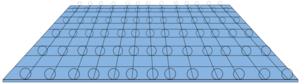
En physique, la théorie de Kaluza-Klein est historiquement le premier modèle ayant tenté d'unifier les deux interactions fondamentales que sont la gravitation et l'électromagnétisme. En 1919 Theodor Kaluza proposa sa découverte à Einstein qui l'accepta. La théorie a été présentée pour la première fois dans une publication en 1921 et fut découverte par le mathématicien allemand Theodor Kaluza qui a étendu la relativité générale au cas d'un espace-temps à 5 dimensions. Les équations d'une telle théorie peuvent être décomposées en des équations d'Einstein correspondant à l'espace-temps usuel à 4 dimensions d'une part, les équations de Maxwell décrivant l'électromagnétisme en 4 dimensions d'autre part et enfin l'équation de Klein-Gordon régissant la dynamique d'un champ scalaire supplémentaire appelé le radion. En 1926 le physicien suédois Oskar Klein adjoignit une nouveauté à la théorie de Kaluza en donnant à la 5ᵉ dimension une forme enroulée et une longueur extrêmement petite.
Les dimensions enroulées, ou dimensions supplémentaires sont les fondements de la théorie de Kaluza-Klein mais apparaissent également dans des modèles plus généraux de compactification utilisés en cosmologie branaire ou en théorie des supercordes. L'idée générale est la suivante : notre univers ne contiendrait pas seulement les quatre dimensions spatio-temporelles que nous lui connaissons, appelées dimensions étendues, mais il contiendrait aussi des dimensions supplémentaires, minuscules, car enroulées sur elles-mêmes.